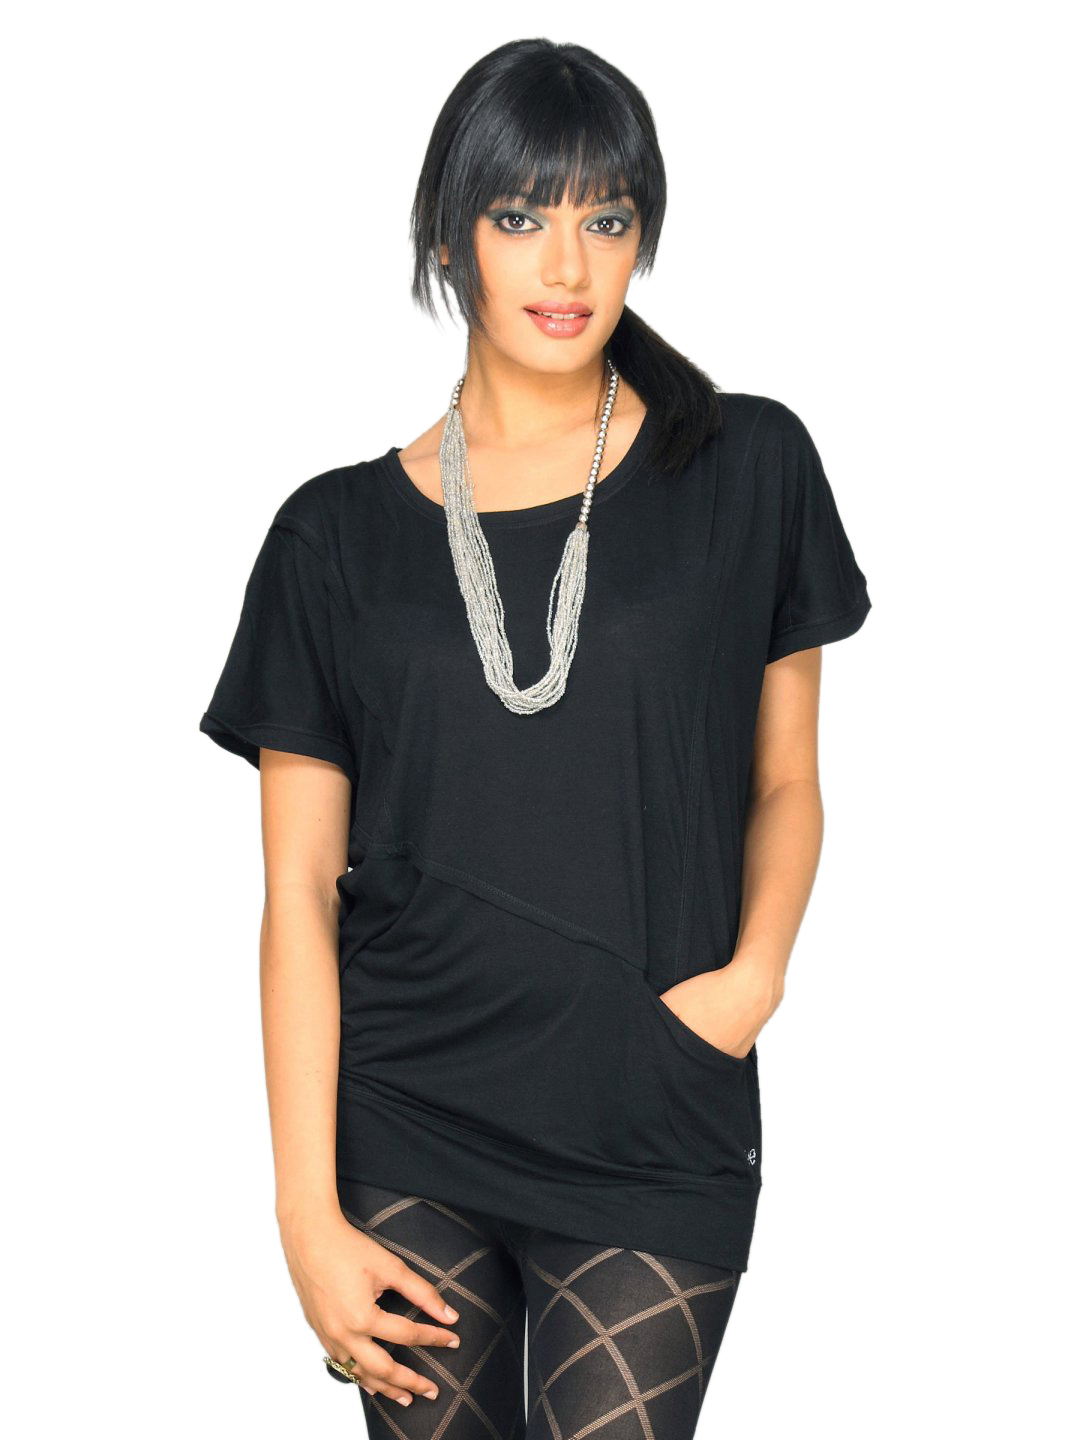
Lee Women's Olive Black T-shirt
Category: Apparel / Topwear / Tshirts
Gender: Women
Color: Black
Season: Winter 2015
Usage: Casual